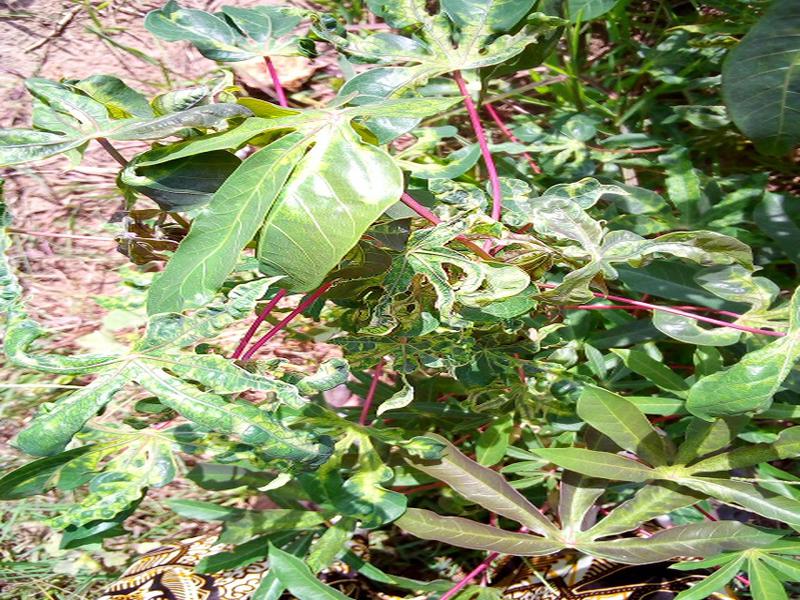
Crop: cassava
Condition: mosaic_disease